1st Airborne Brigade (Japan)

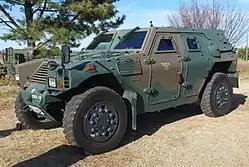
Komatsu LAV (Light Armored Vehicle) on display with 1st Airborne Brigade markings.

Before joining the 1st Airborne Brigade, all potential candidates must be able to pass the following requirements: